Hell in a Cell (2019)

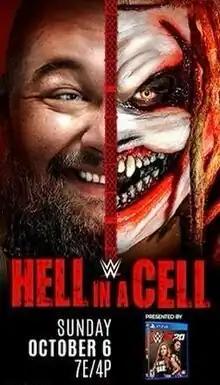
Promotional poster featuring Bray Wyatt as himself and "The Fiend"

The 2019 Hell in a Cell was a professional wrestling pay-per-view (PPV) and livestreaming event produced by WWE. It was the 11th annual Hell in a Cell and took place on October 6, 2019, at the Golden 1 Center in Sacramento, California, held for wrestlers the promotion's Raw and SmackDown brand divisions.